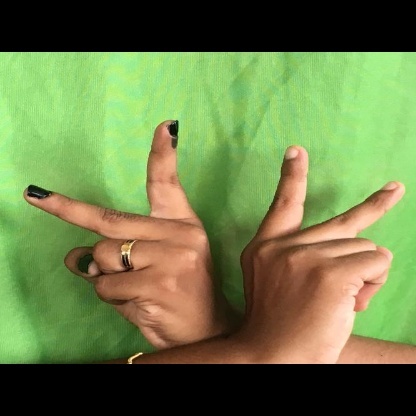
Mudra: Kartariswastika